1966 United States Senate elections

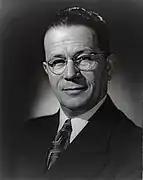
Senator Allen J. Ellender

Incumbent Democrat Allen J. Ellender was elected unopposed to a sixth term.